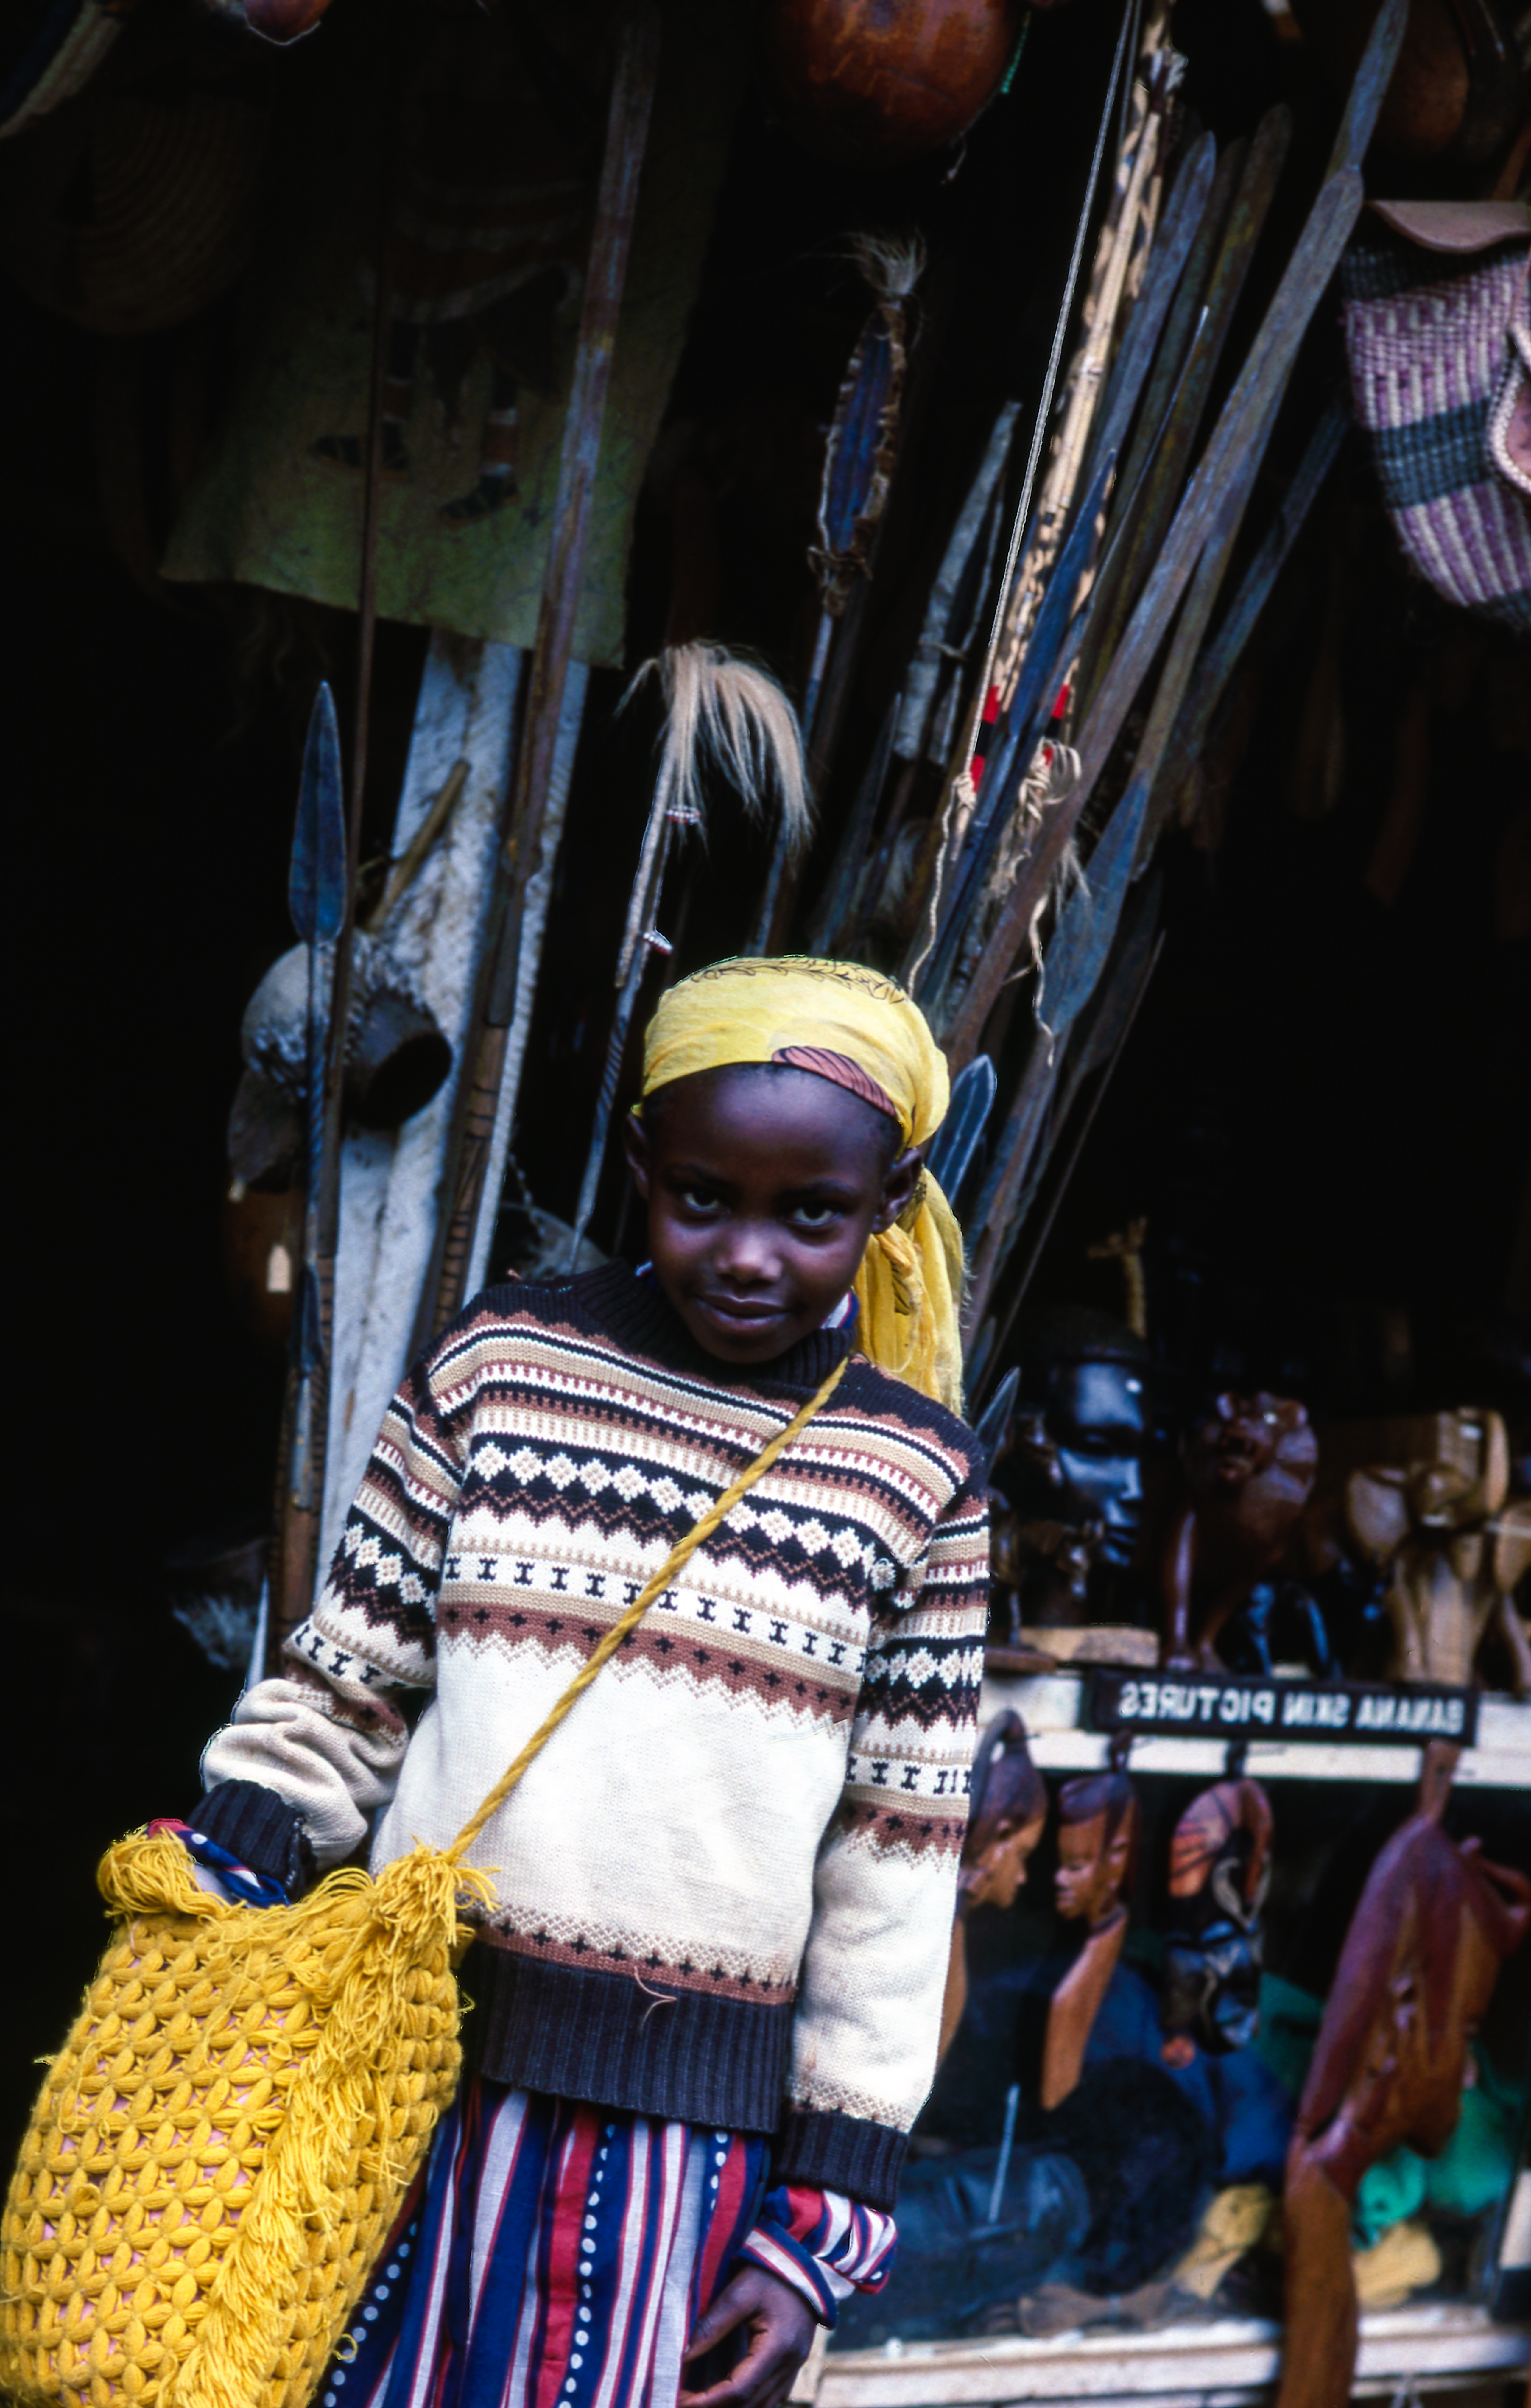
kid, bag, child, jumper, sweater, tribe, tradition